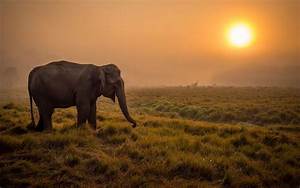
Label: elephant